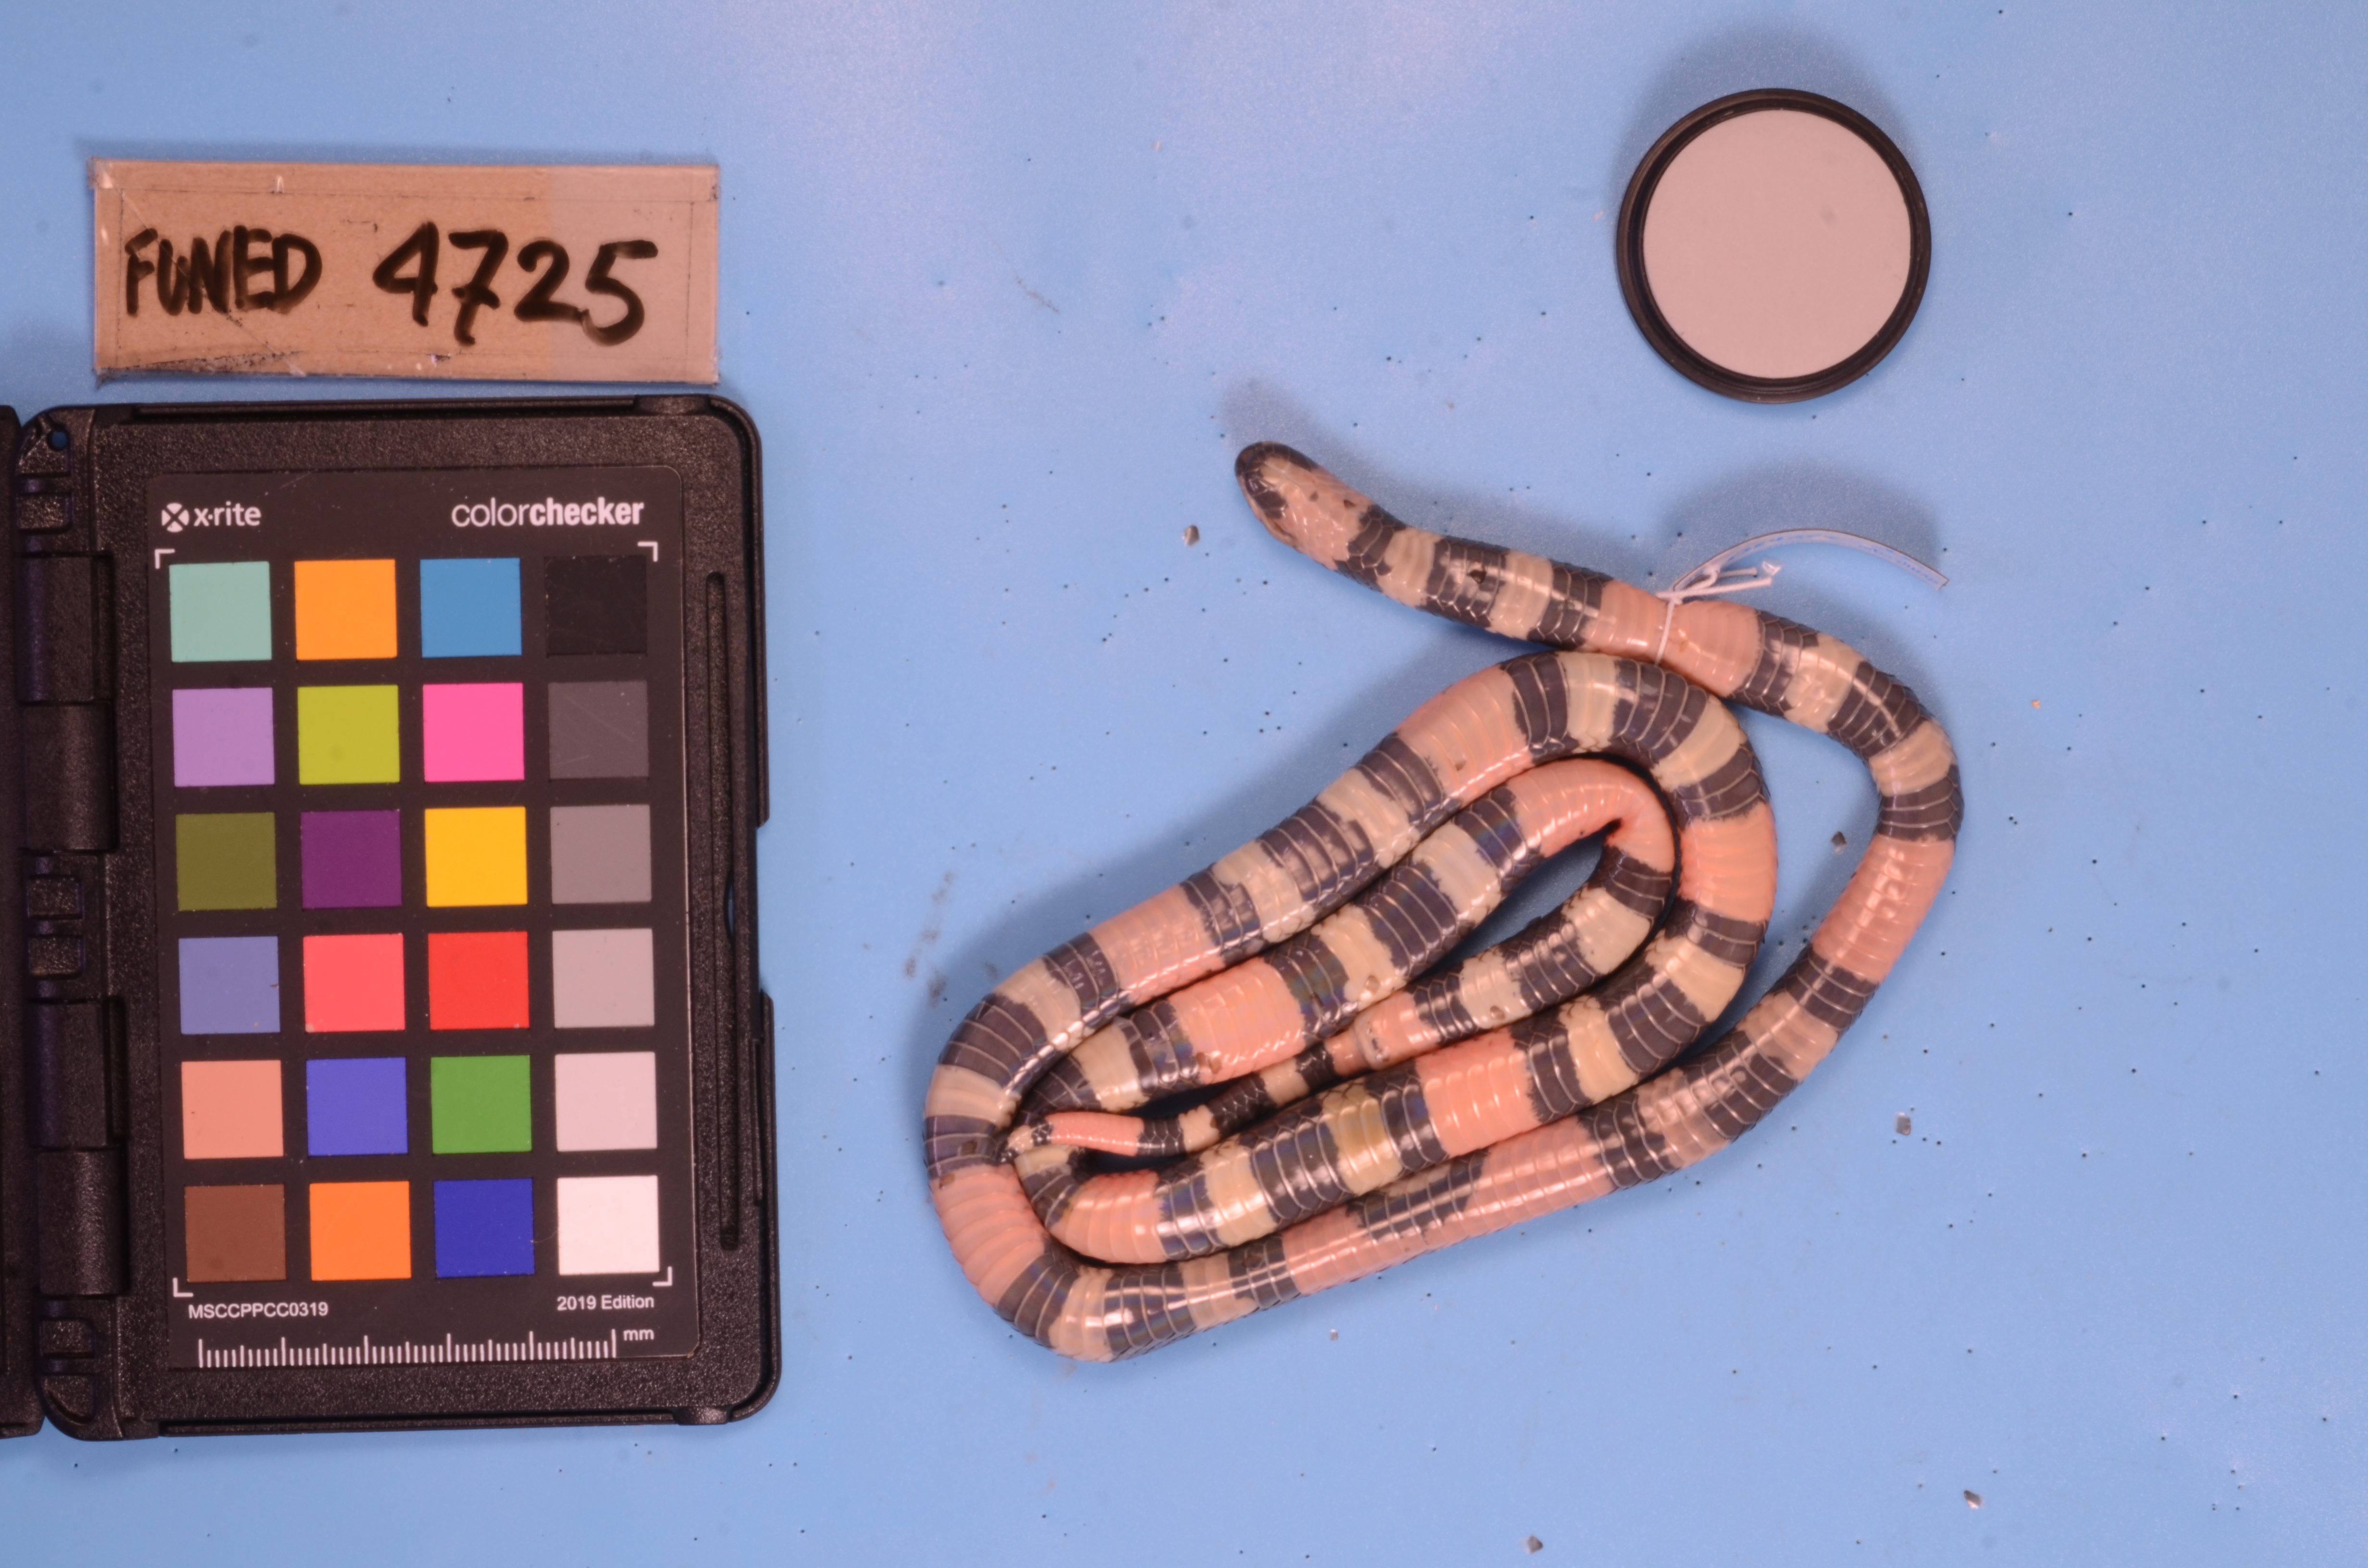
Species: Micrurus carvalhoi
View: ventral
Mimicry status: model